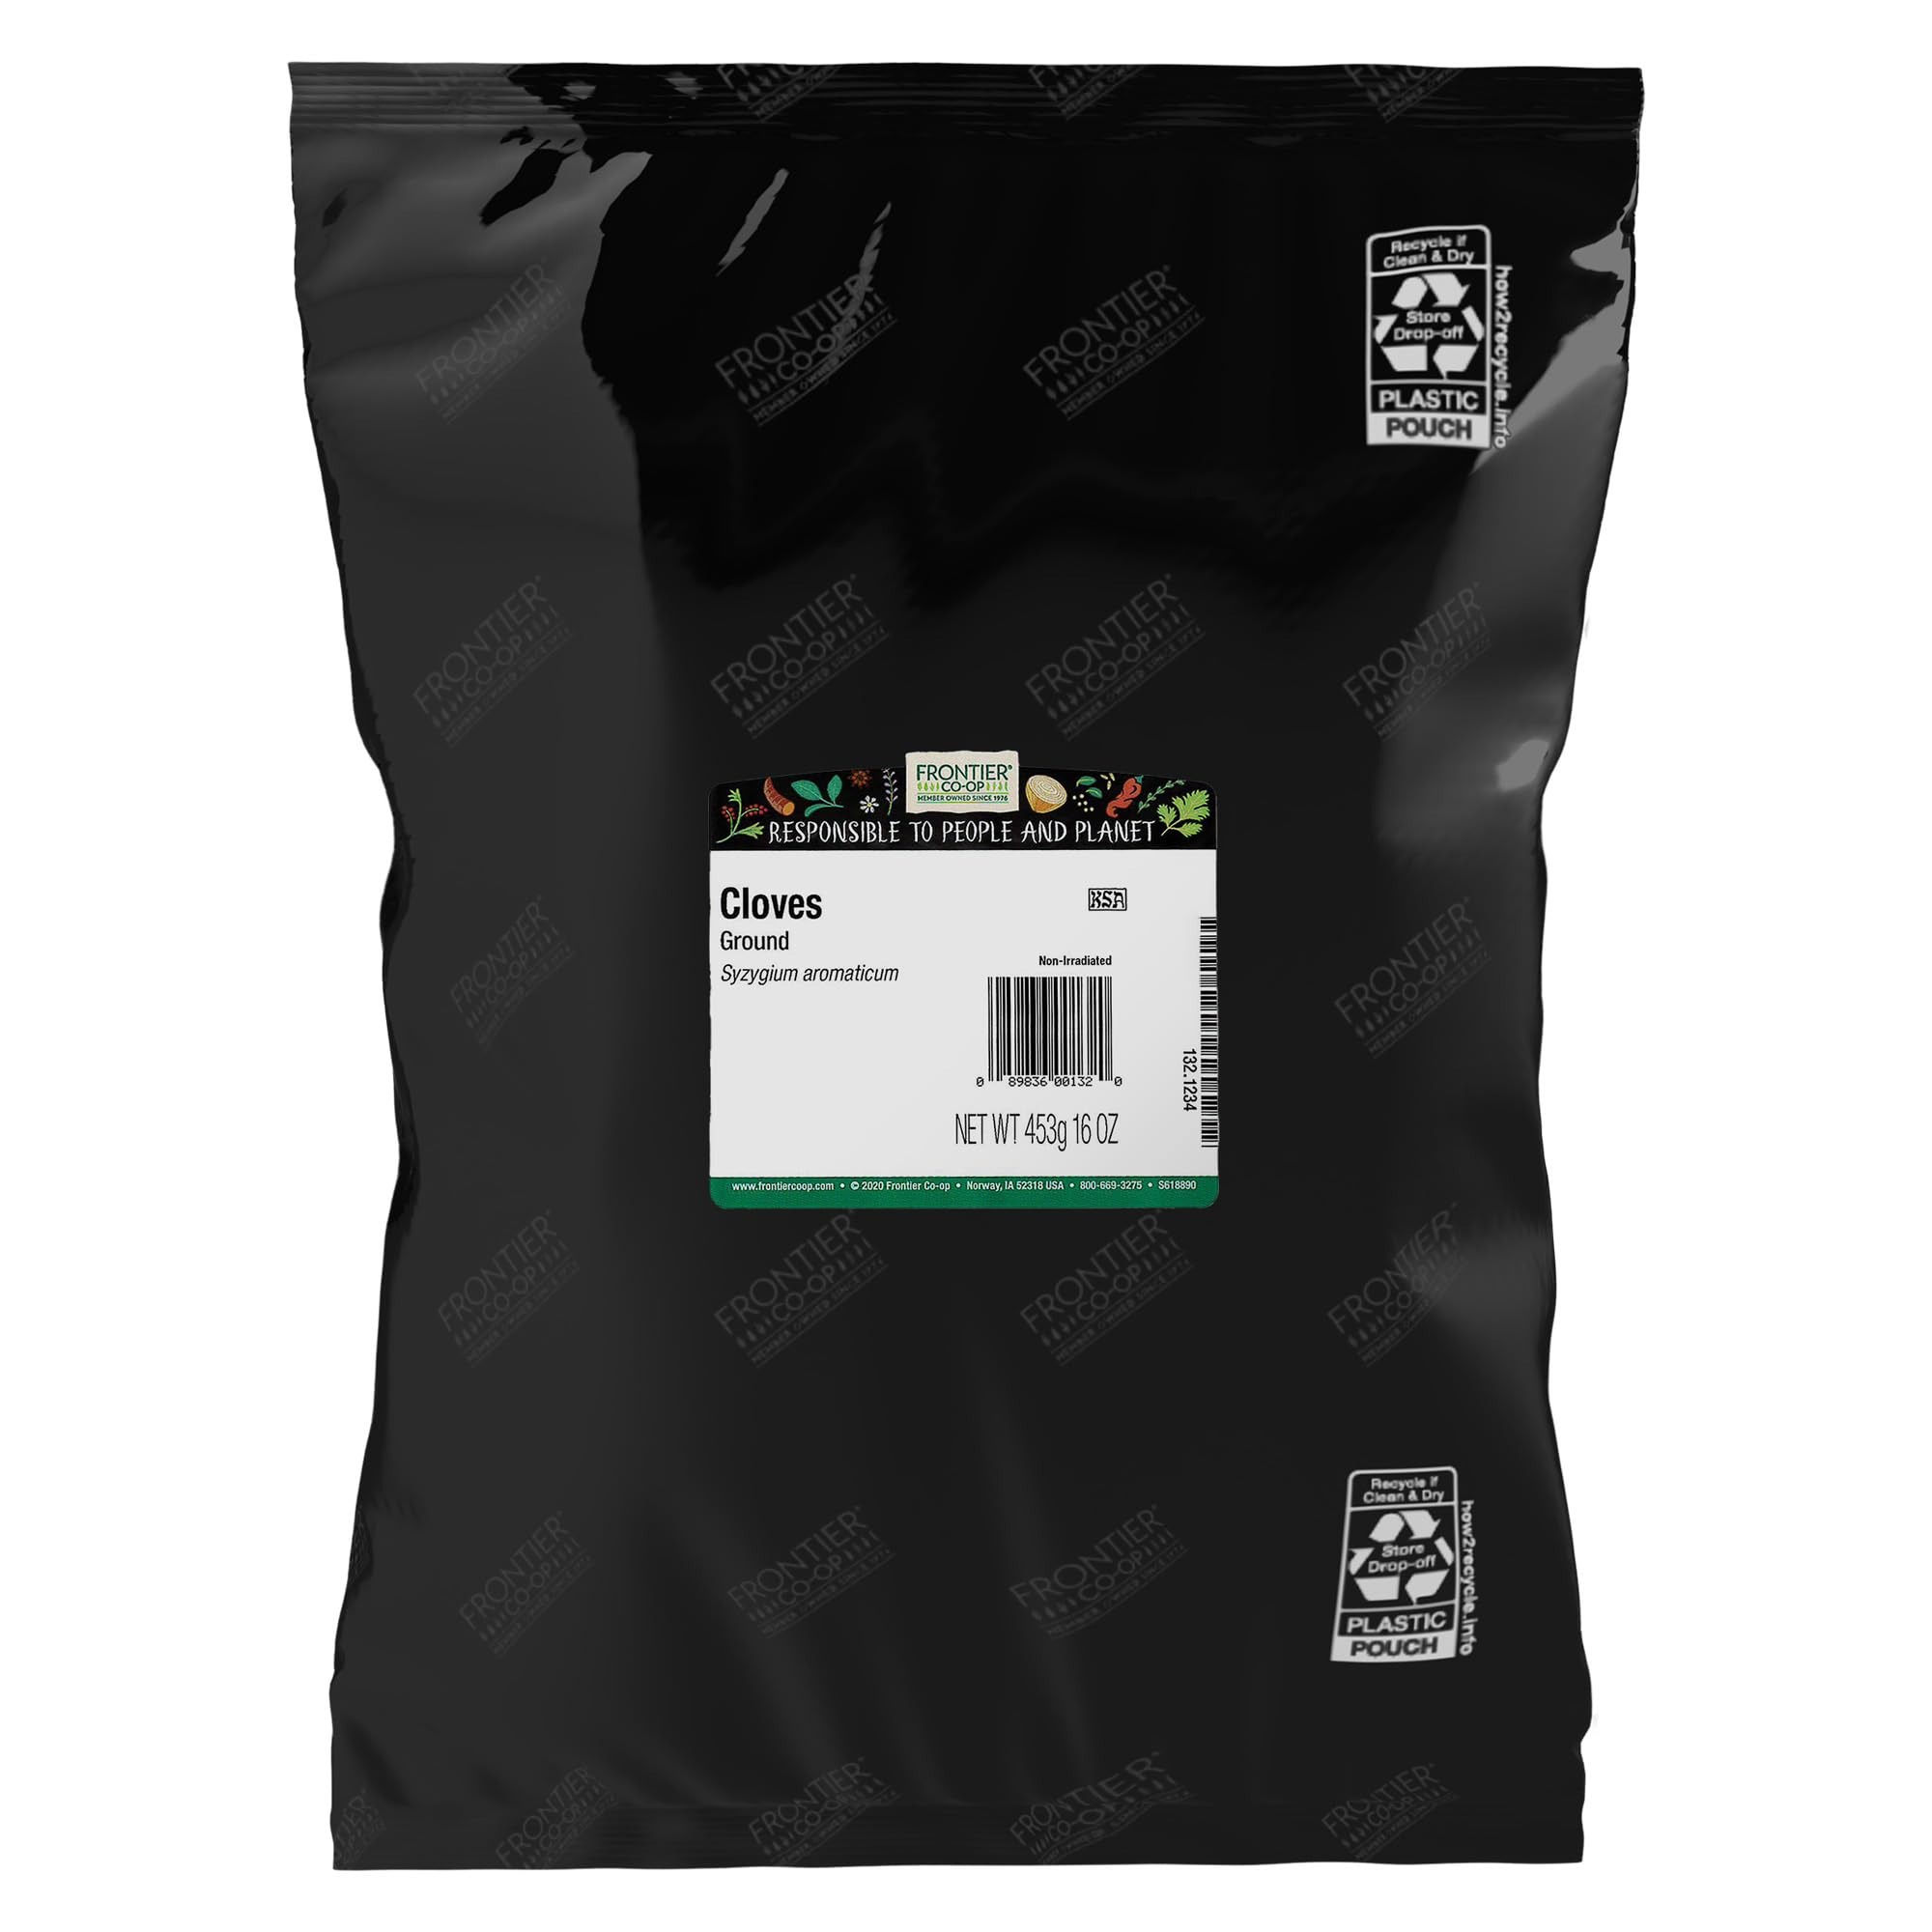
Item Name: Frontier Cloves Powder, 16 Ounce Bag
Bullet Point 1: 1 Pound Bulk Bag
Bullet Point 2: An aromatic spice that brings warm, rich flavor to desserts and savory dishes, too
Bullet Point 3: Tasty and Flavorful
Bullet Point 4: Non-Irradiated
Bullet Point 5: Frontier is a member owned co-op, responsible to people and planet
Value: 16.0
Unit: Fl Oz

Price: 46.77